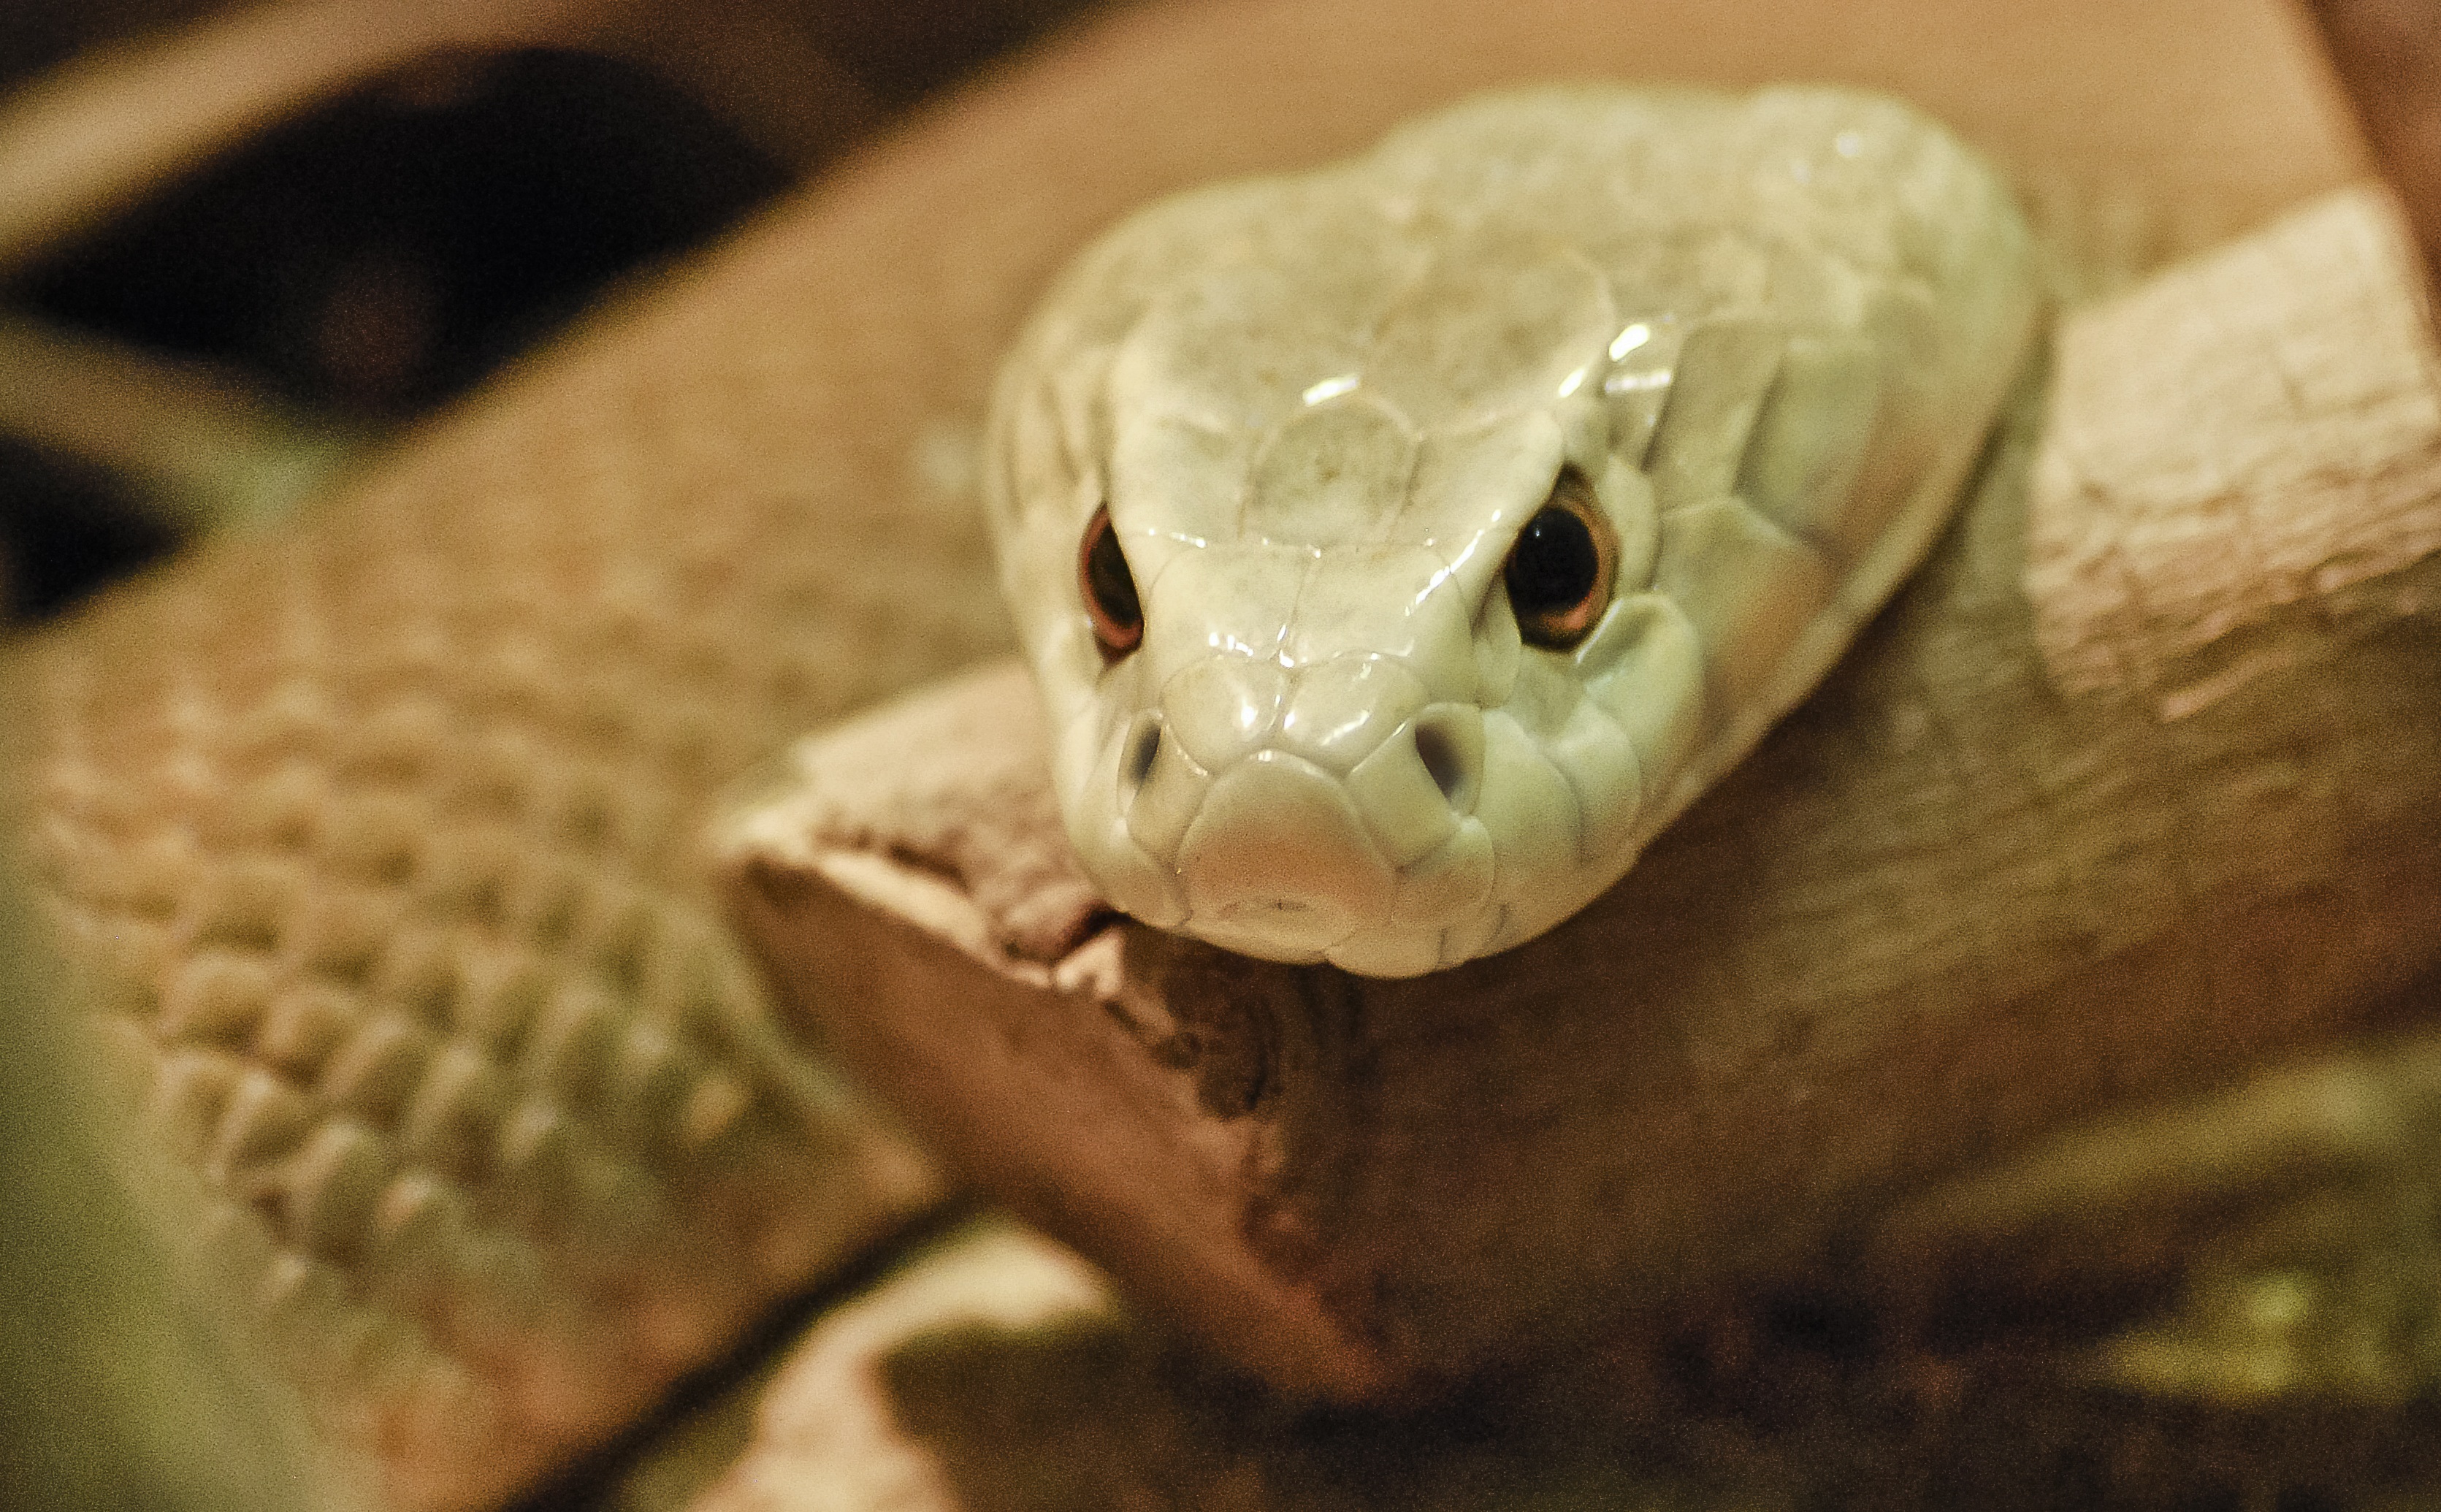
nature, animal, wildlife, wild, predator, reptile, fauna, lizard, gecko, close up, tortoise, snake, vertebrate, dangerous, venomous, serpent, macro photography, poisonous, scaled reptile